Pavlos Prosalentis (the Younger)

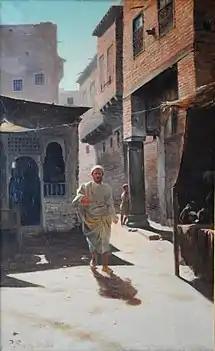
The Marketplace in Cairo

Pavlos Prosalentis (GreeK: Παύλος Προσαλέντης; 1857, Corfu - 1894, Alexandria) was a Greek painter. He is generally referred to as "The Younger" to distinguish him from his grandfather, also named Pavlos Prosalentis, who was a sculptor.